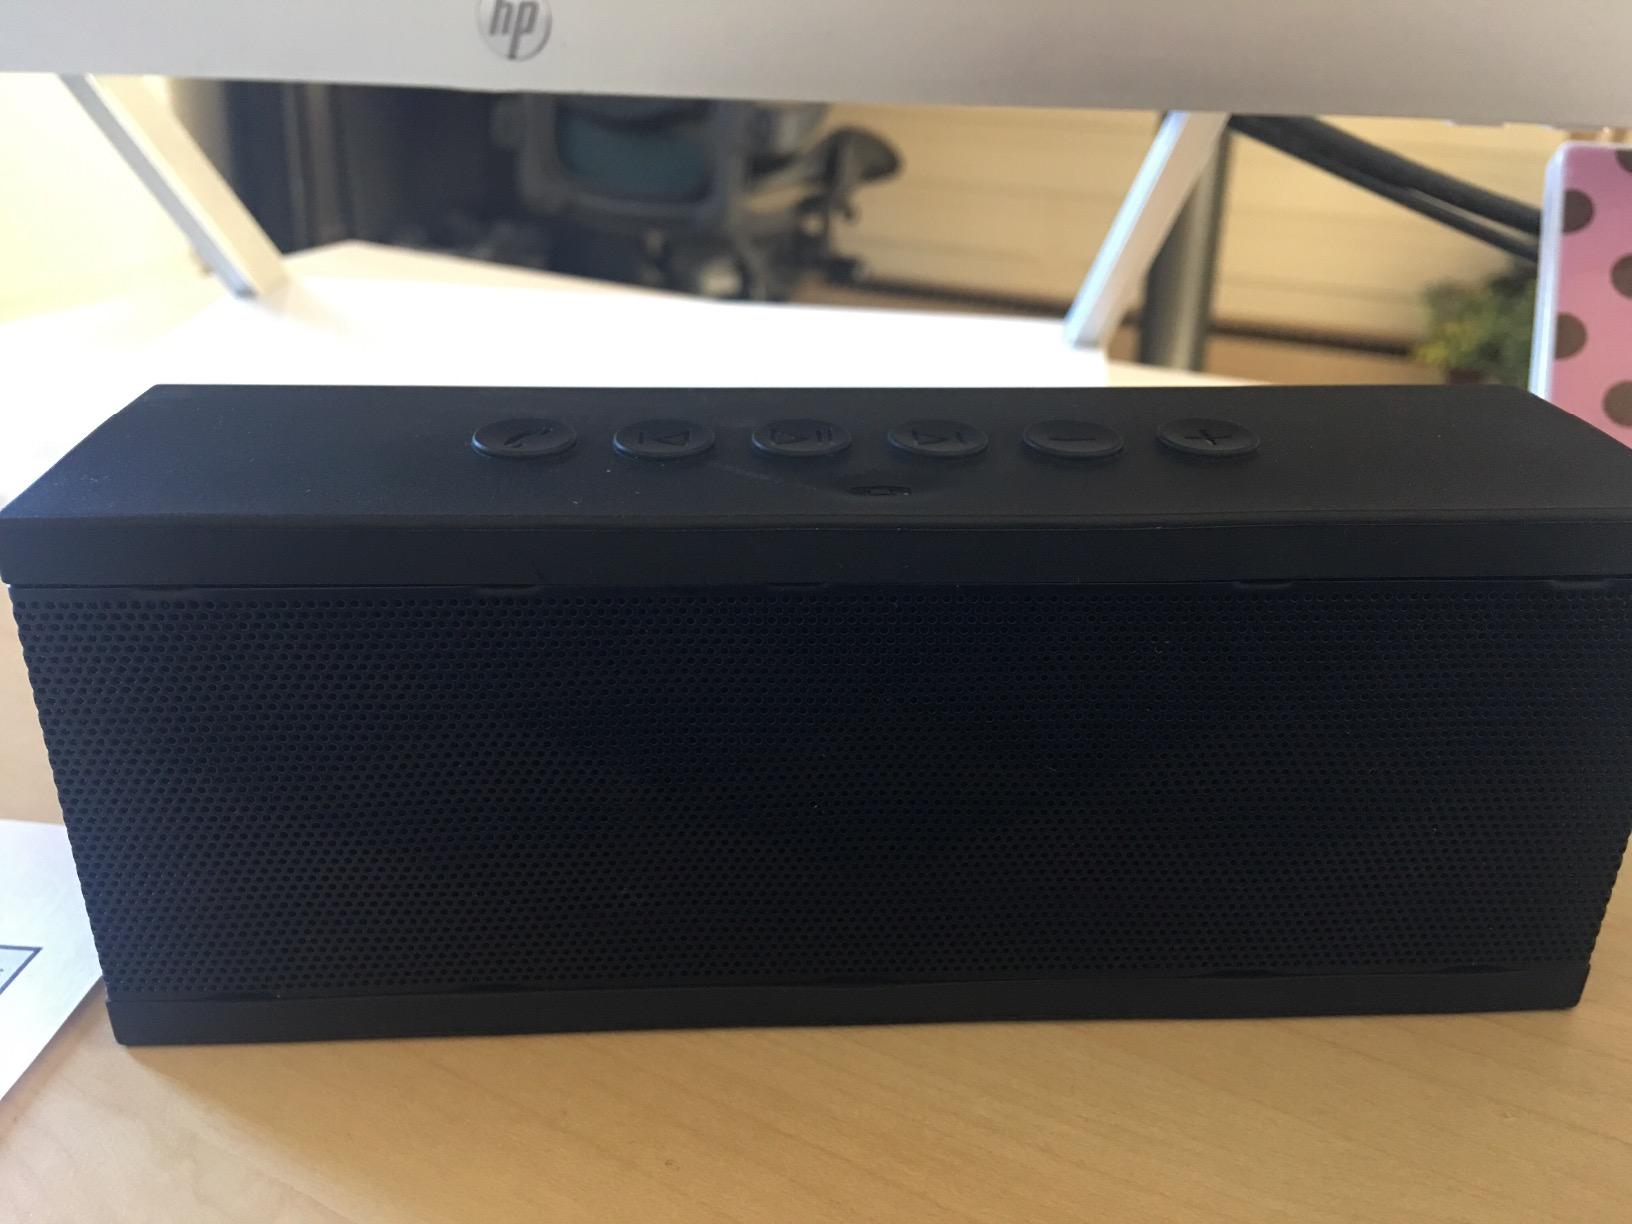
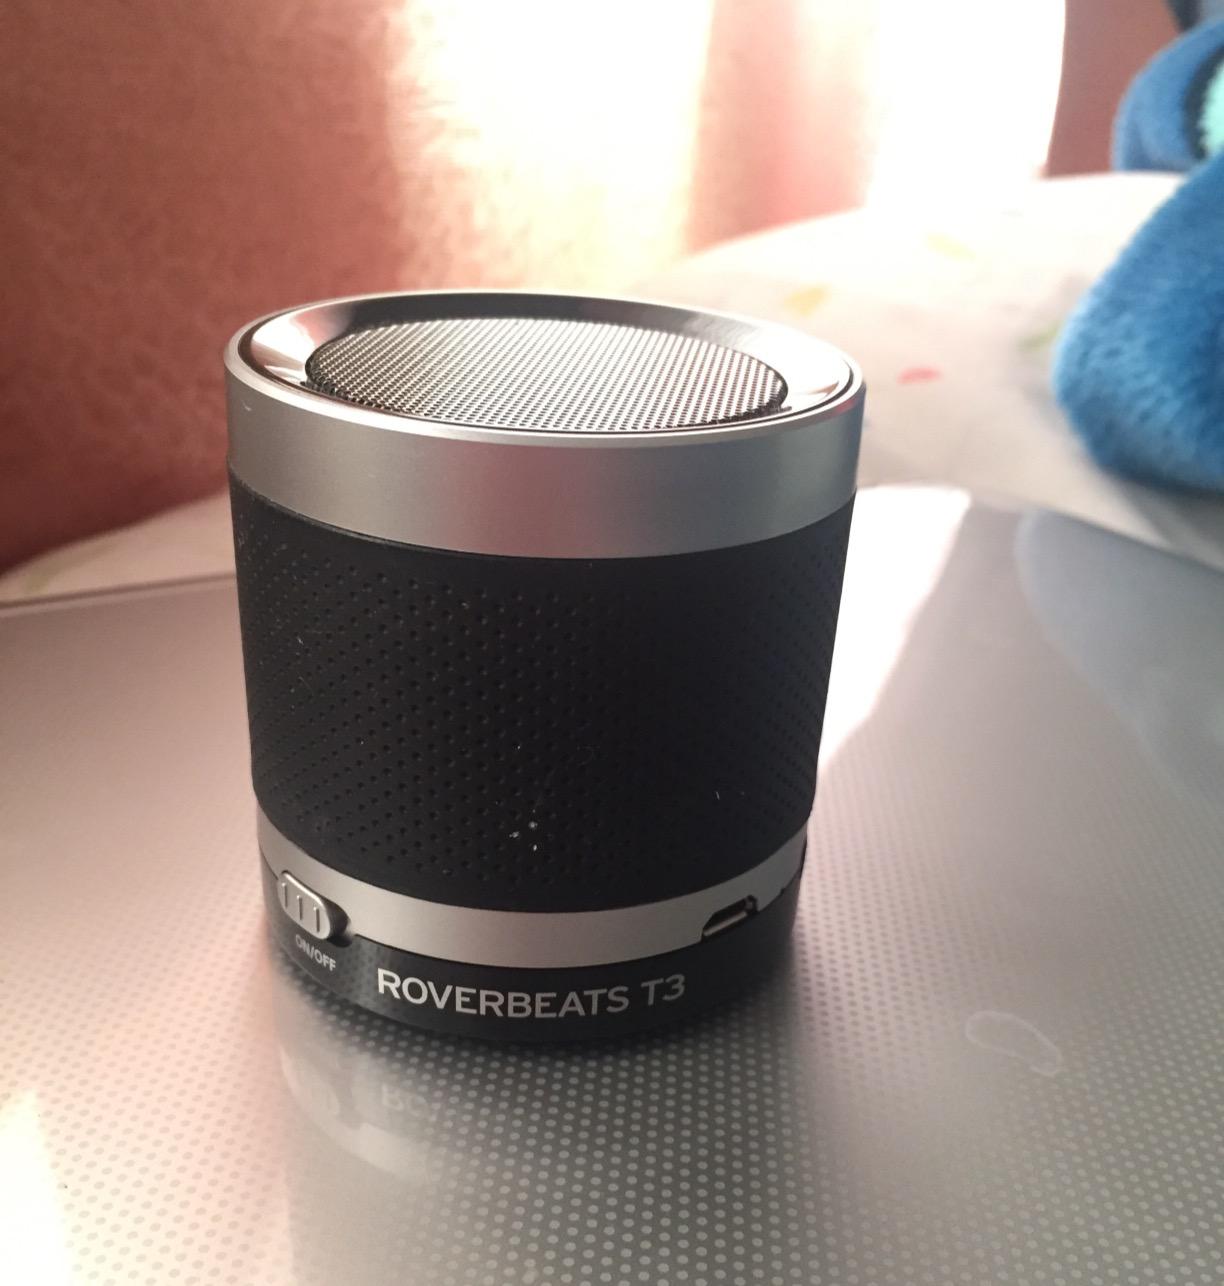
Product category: speaker
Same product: no